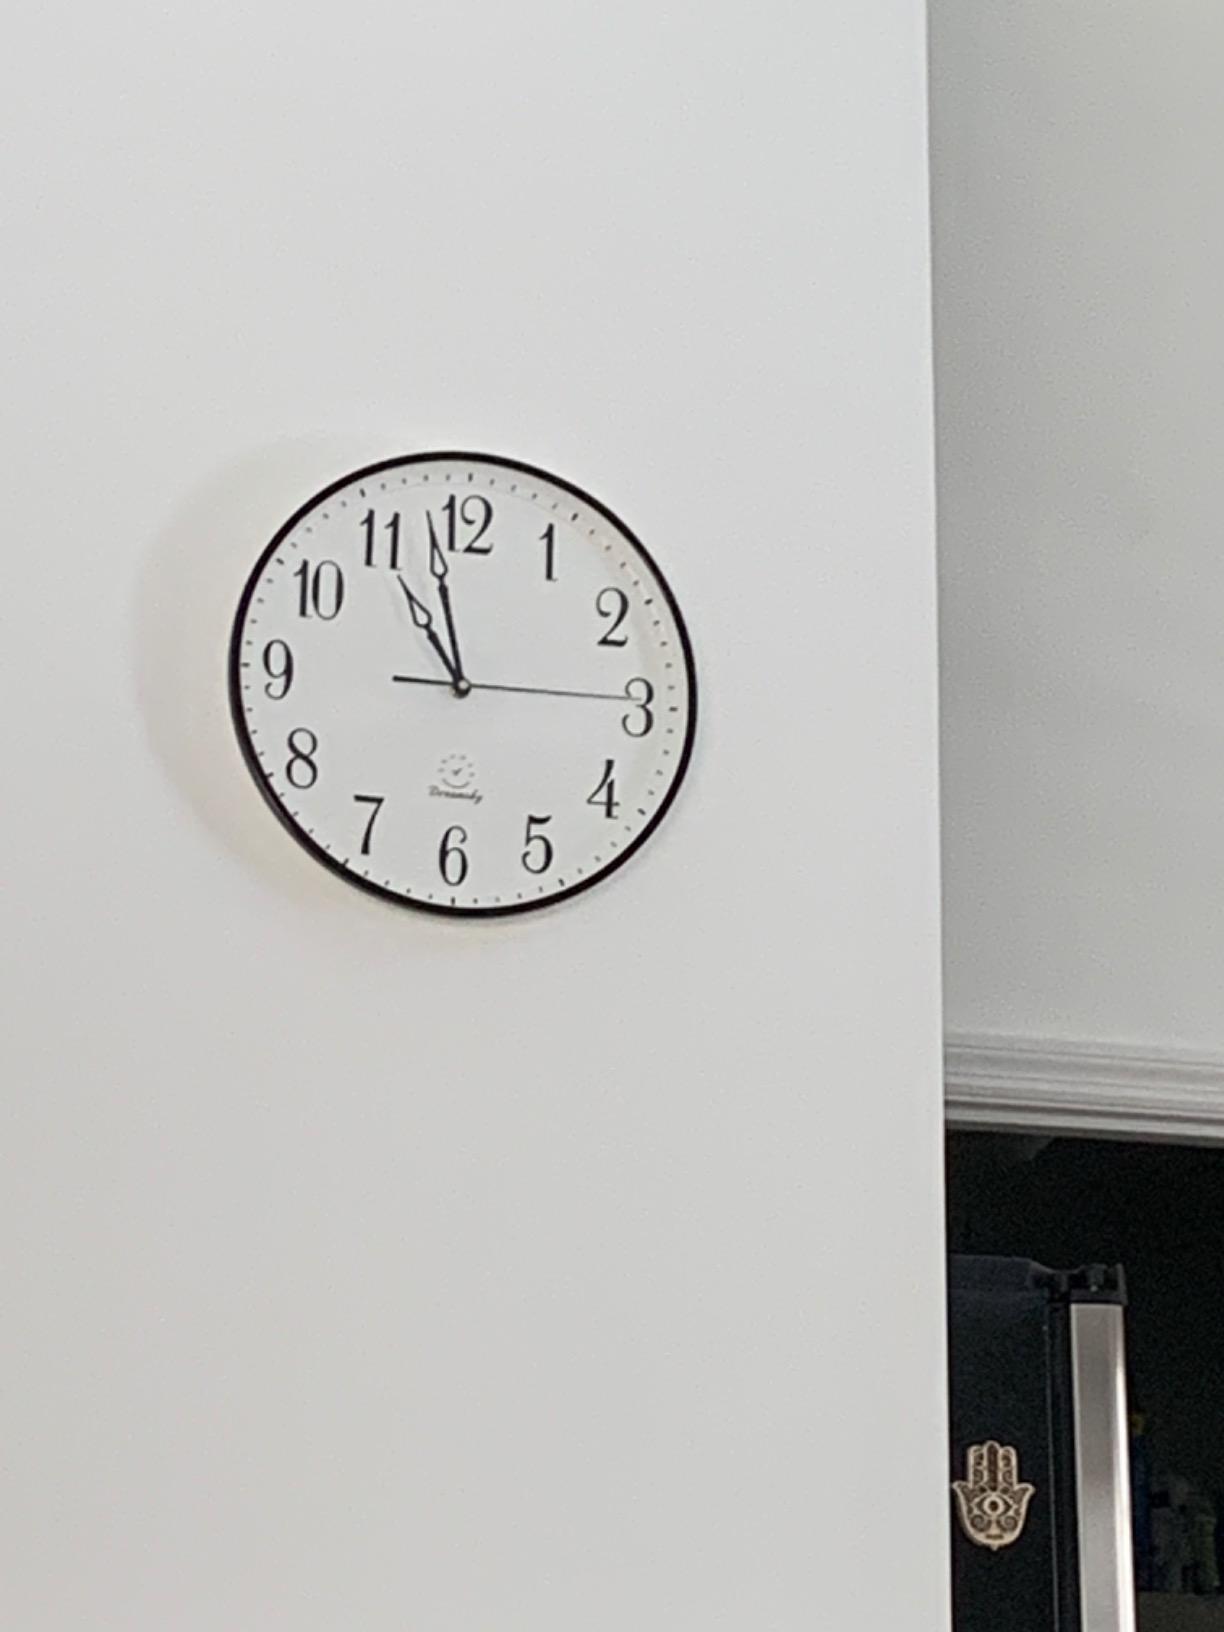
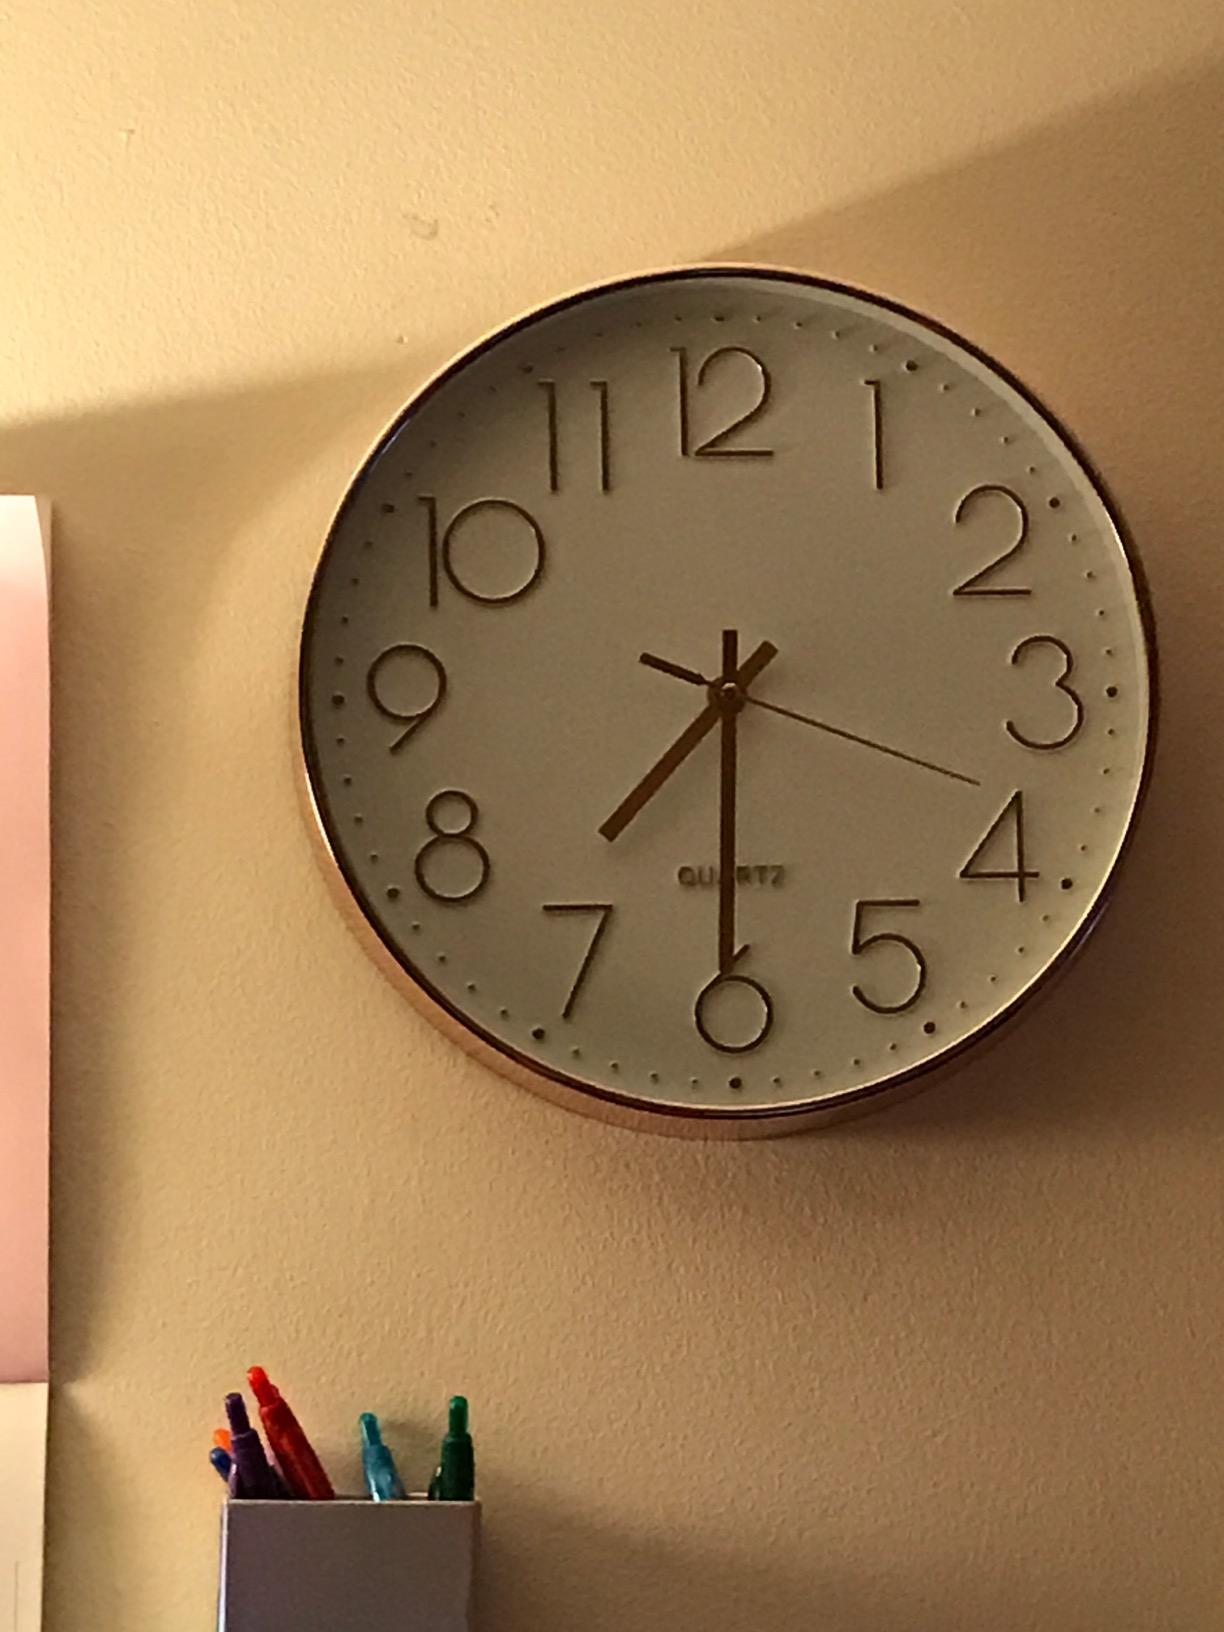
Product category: clock
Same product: no